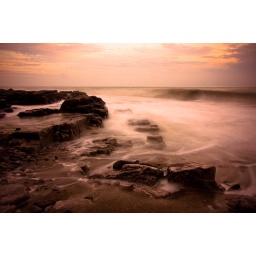
If I keep a green bough in my heart, the singing bird will come